Resident Evil: Apocalypse

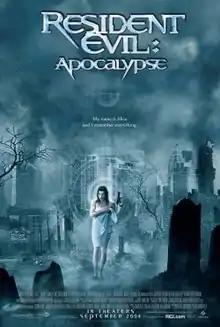
Theatrical release poster

Resident Evil: Apocalypse is a 2004 action horror film directed by Alexander Witt and written by Paul W. S. Anderson. A direct sequel to "Resident Evil" (2002), it is the second installment in the "Resident Evil" film series, which is loosely based on the video game series of the same name. The film marks Witt's feature directorial debut; Anderson, the director of the first film, turned down the job due to other commitments, though stayed on as one of its producers. Milla Jovovich reprises her role as Alice, and is joined by Sienna Guillory as Jill Valentine and Oded Fehr as Carlos Olivera.